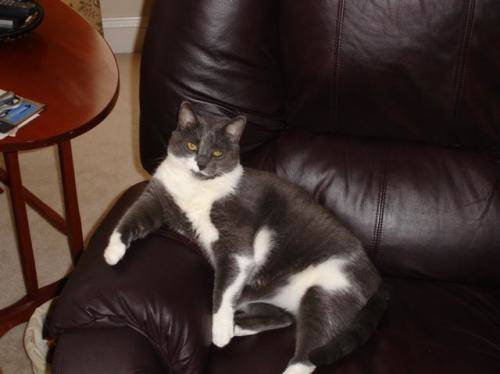
Label: cat